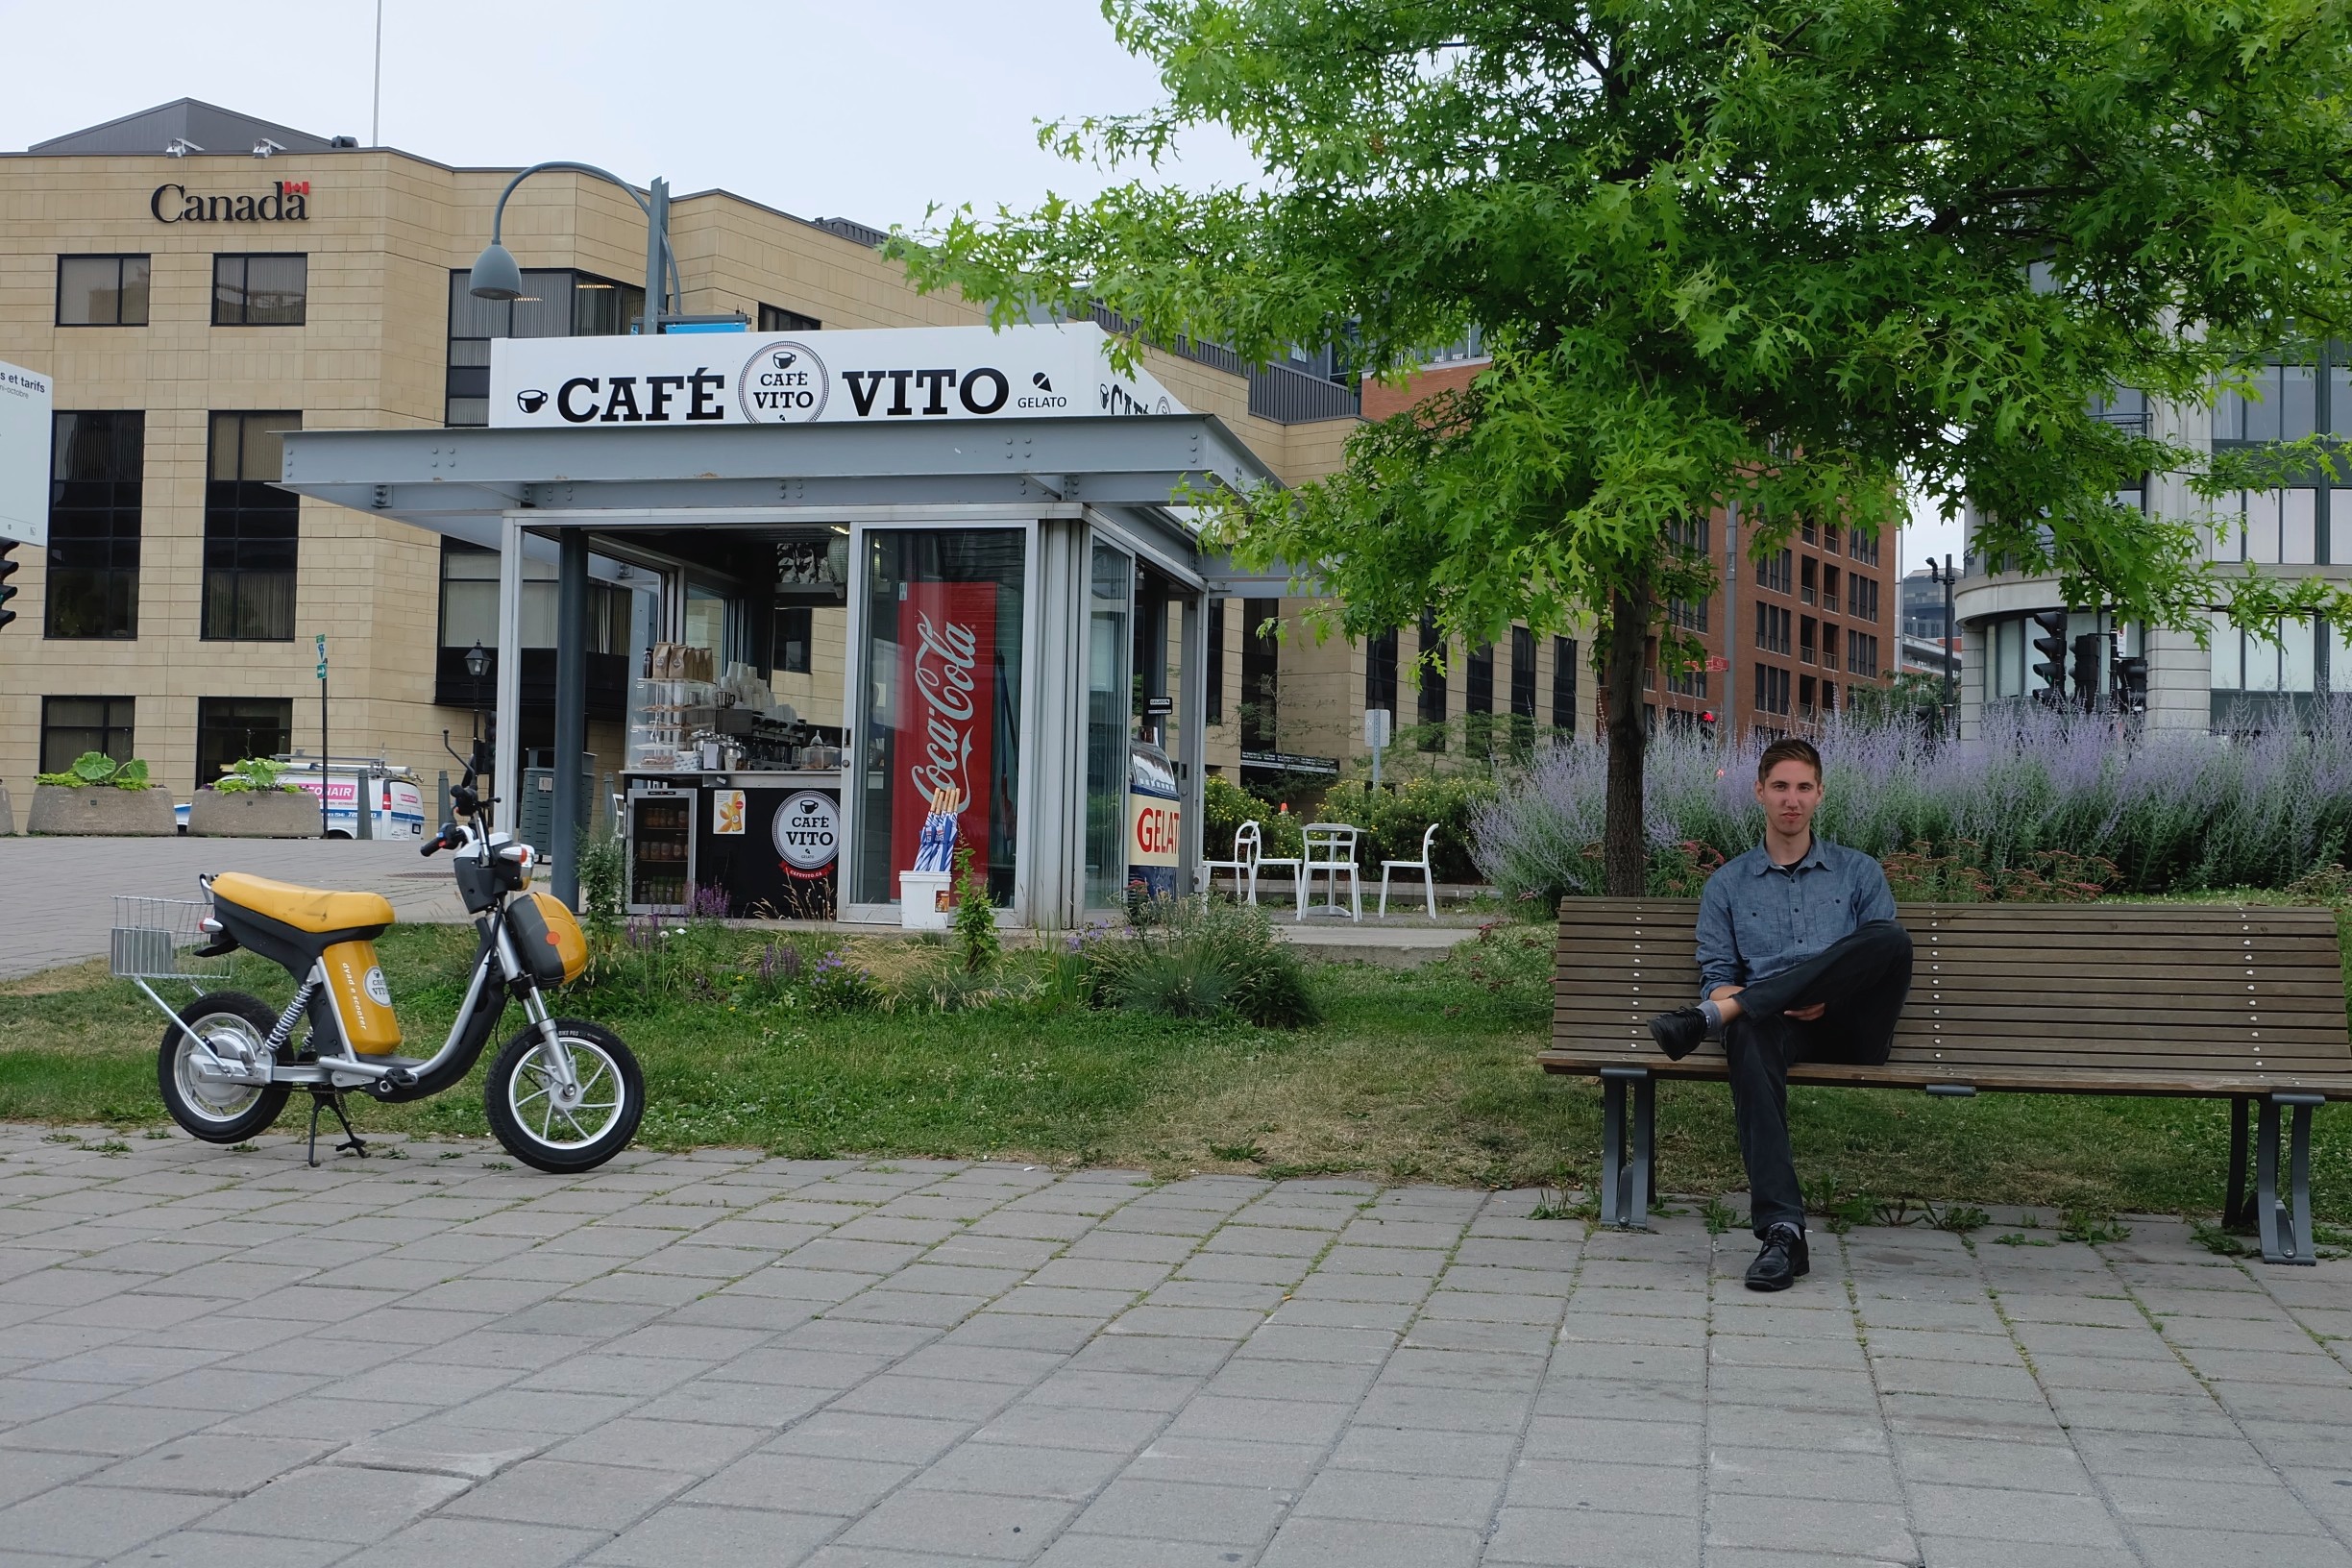
pedestrian, town, city, village, vehicle, community, neighbourhood, residential area, human settlement